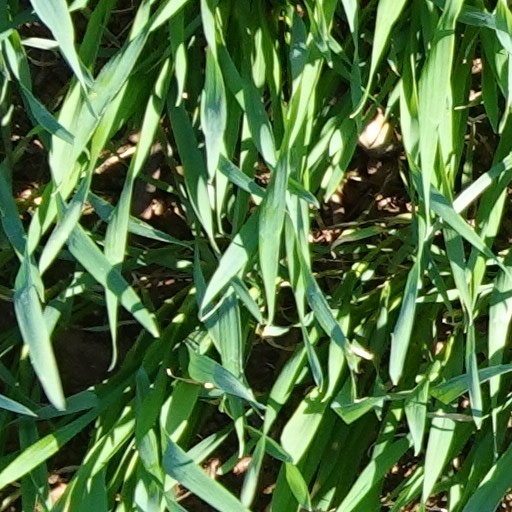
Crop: wheat